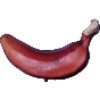
Label: Banana Red 1